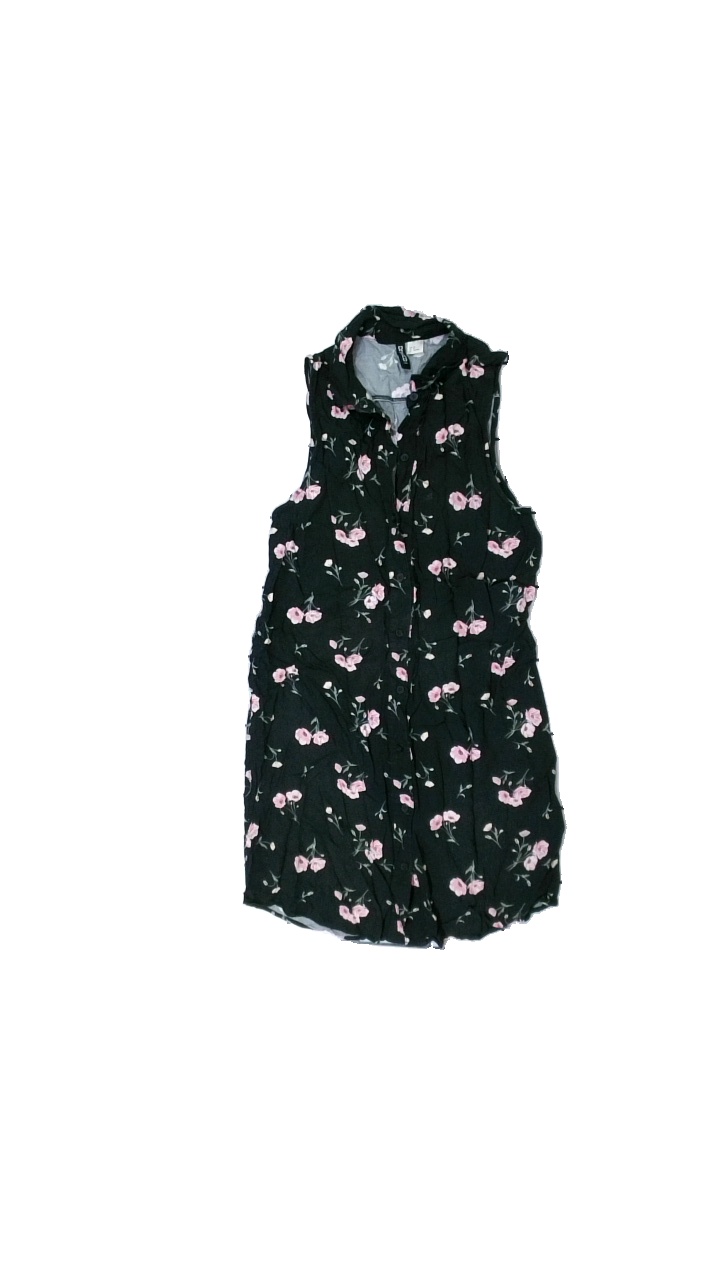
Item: Top (Ladies)
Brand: Divided (by H&m)
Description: Black top with floral print from Divided by H&M, size 36. Poor condition.
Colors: Black, Pink, Green
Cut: Regular
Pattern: Floral print
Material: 100% visc
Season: All
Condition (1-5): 3
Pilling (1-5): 5
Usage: Recycle
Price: <50